2017 Stanley Cup Final

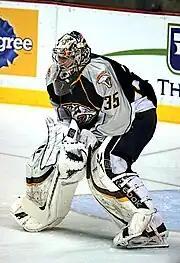
Pekka Rinne saved 23 of 24 shots faced in Game 4.

Jake Guentzel came within one goal of Dino Ciccarelli's rookie playoff record when a shot 2:46 into the game got past Pekka Rinne. In the second period, Roman Josi and Frederick Gaudreau scored only 42 seconds apart to quickly give Nashville the lead. Neal scored with 23 seconds left in the second to give the Predators a two-goal lead. In the third period, a breakaway by Craig Smith and a goal by Ekholm provided insurance in a 5–1 victory for Nashville. Near the end of the game, several misconducts were assessed after a cross checking by Phil Kessel drew a crowd and fights broke out.